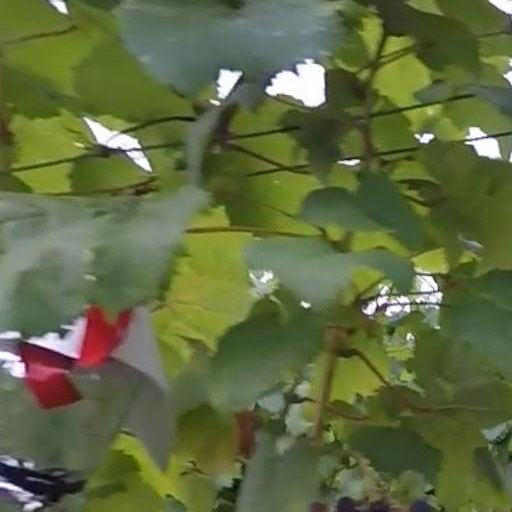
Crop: grape